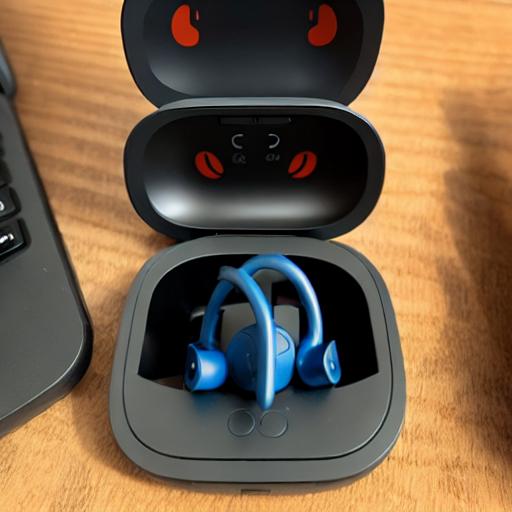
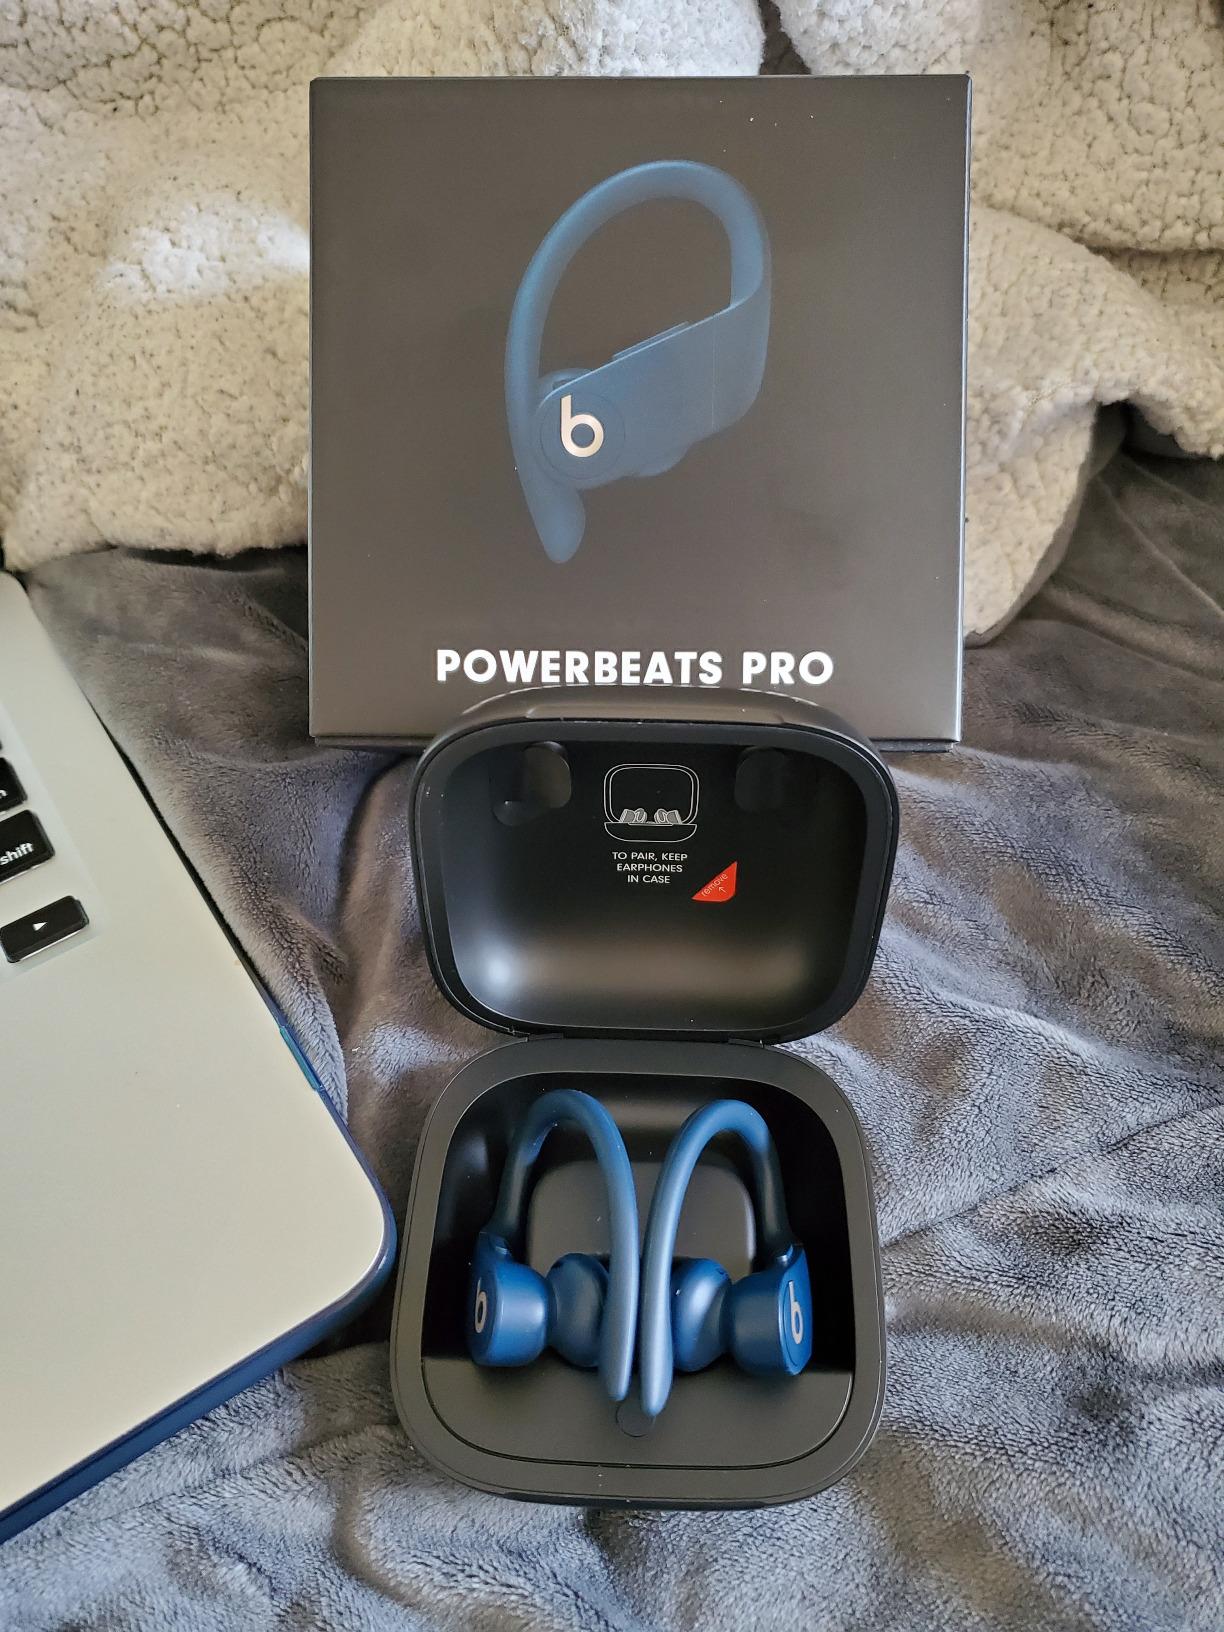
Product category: earbuds
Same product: no